In Search of Wonder

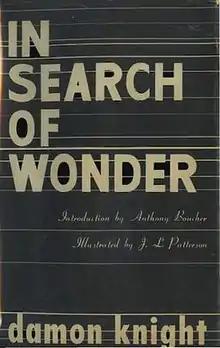
First edition cover

In Search of Wonder: Essays on Modern Science Fiction is a collection of critical essays by American writer Damon Knight. Most of the material in the original version of the book was originally published between 1952 and 1955 in various science fiction magazines including "Infinity Science Fiction", "Original SF Stories", and "Future SF". The essays were highly influential, and contributed to Knight's stature as the foremost critic of science fiction of his generation. The book also constitutes an informal record of the "Boom Years" of science fiction from 1950 to 1955.